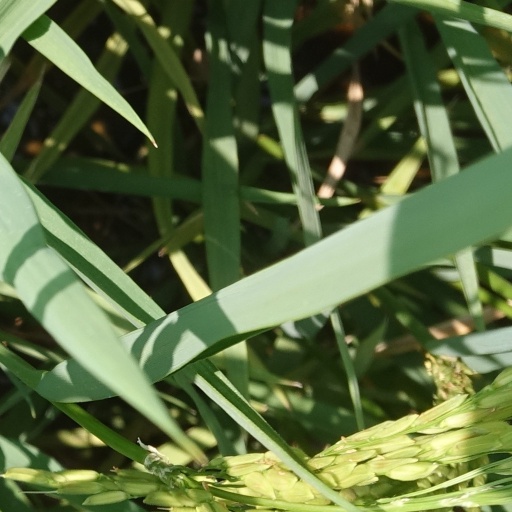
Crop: rice